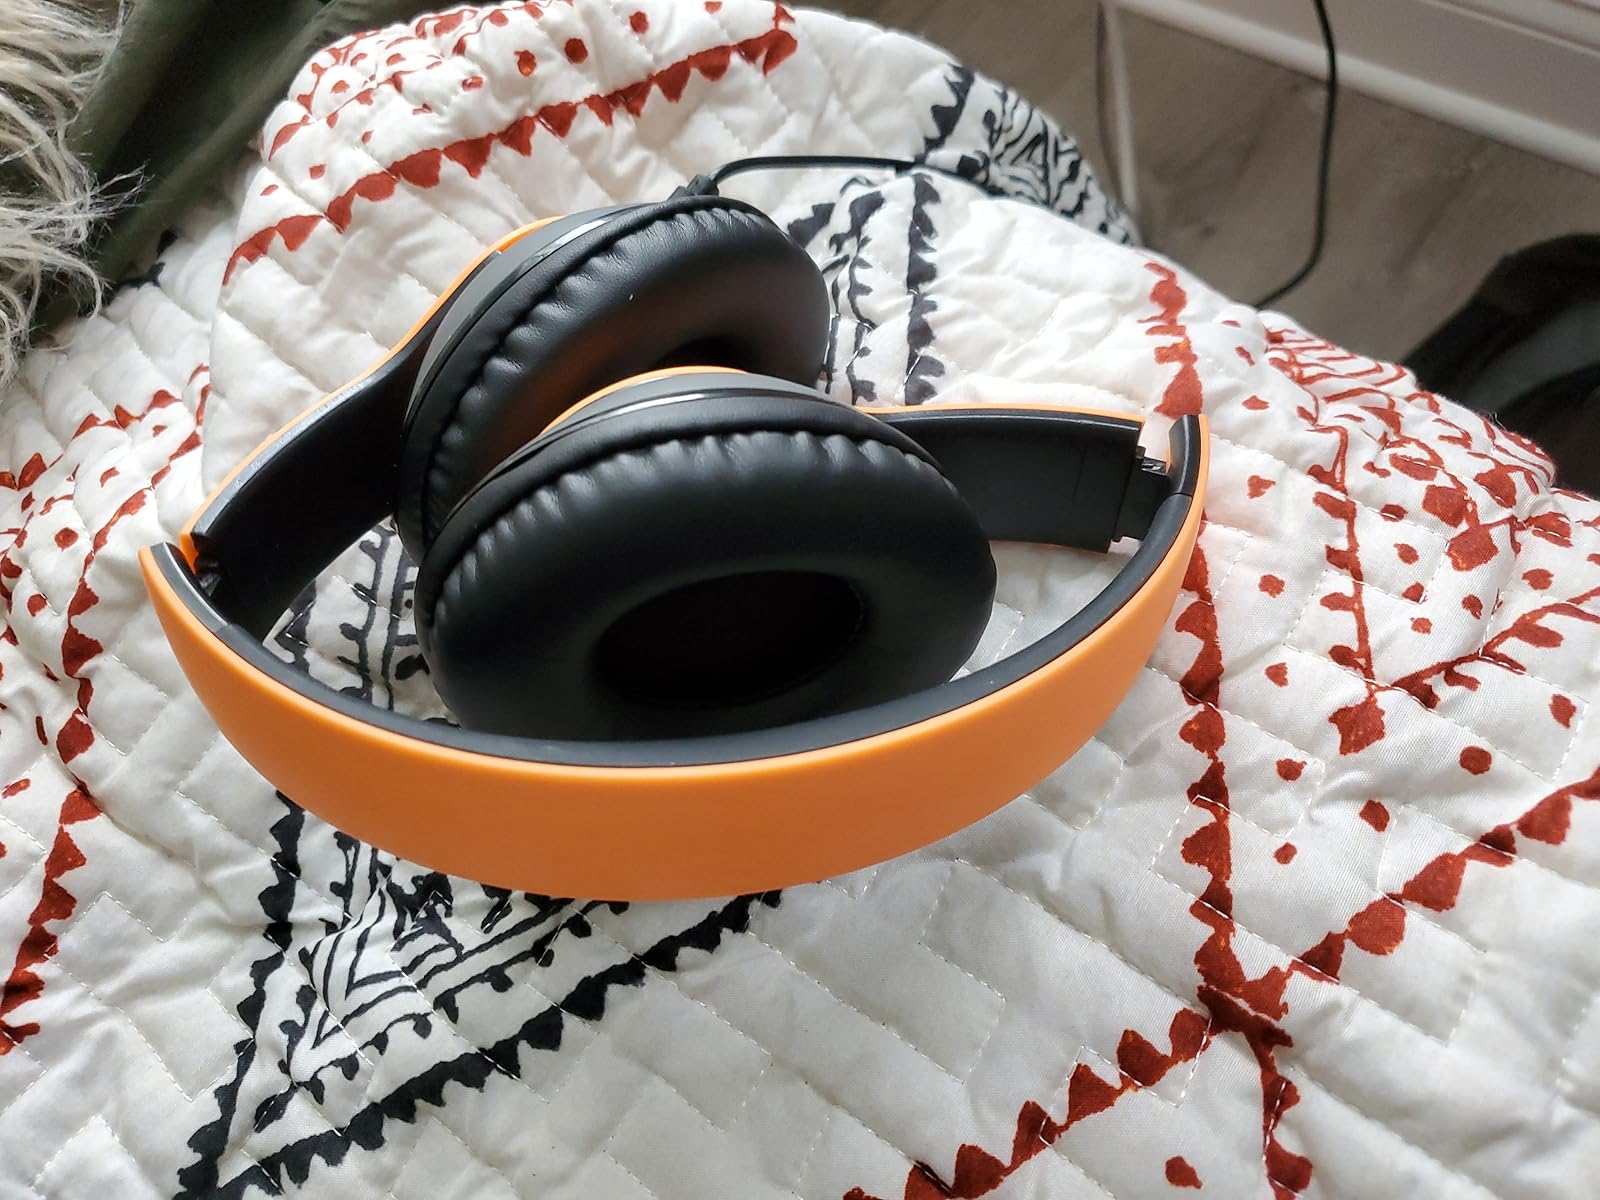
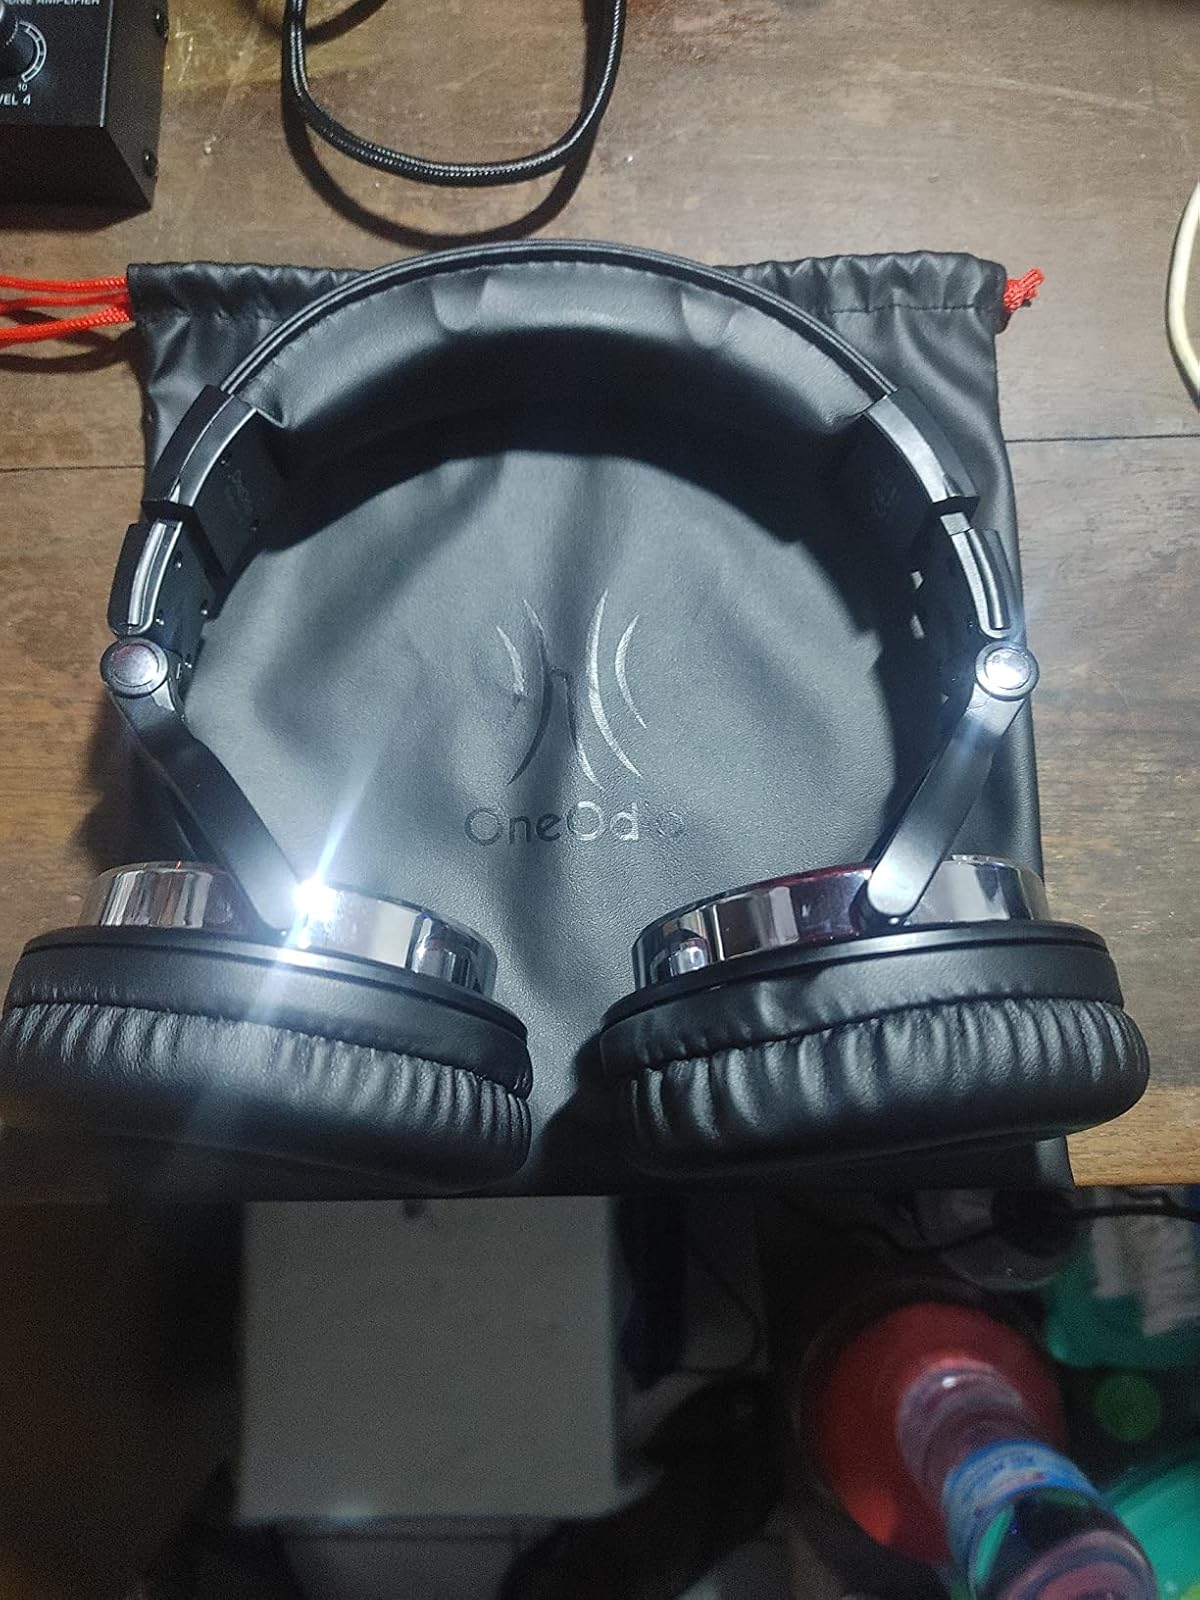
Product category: headphones
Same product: no